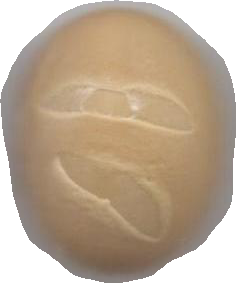
Variety: Dega